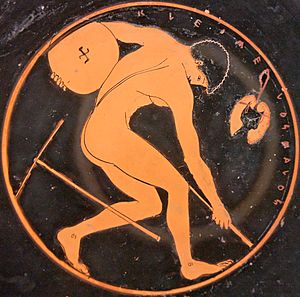
Antikkens olympiske lege / Se også
Antikkens olympiske lege var en sportsbegivenhed, der blev afholdt ved Olympia i Grækenland hvert fjerde år i en periode på mere end 1.000 år fra 776 f.Kr. frem til år 393. De antikke olympiske lege blev senere inspiration for de moderne olympiske lege, der er blevet afholdt siden 1896.